Bucknell University

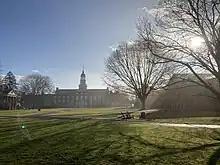
Bertrand Library and Coleman Hall

Rooke Chapel is the non-denominational setting for campus worship, weddings, and celebrations, opened in 1964. The chapel was a gift of Robert Levi Rooke (class of 1913), a member of the board of trustees.